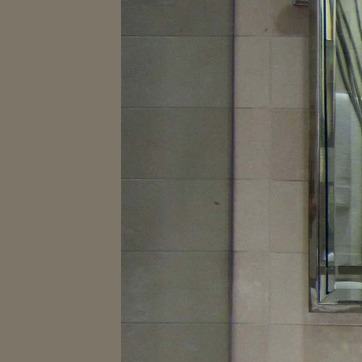
Material: glass